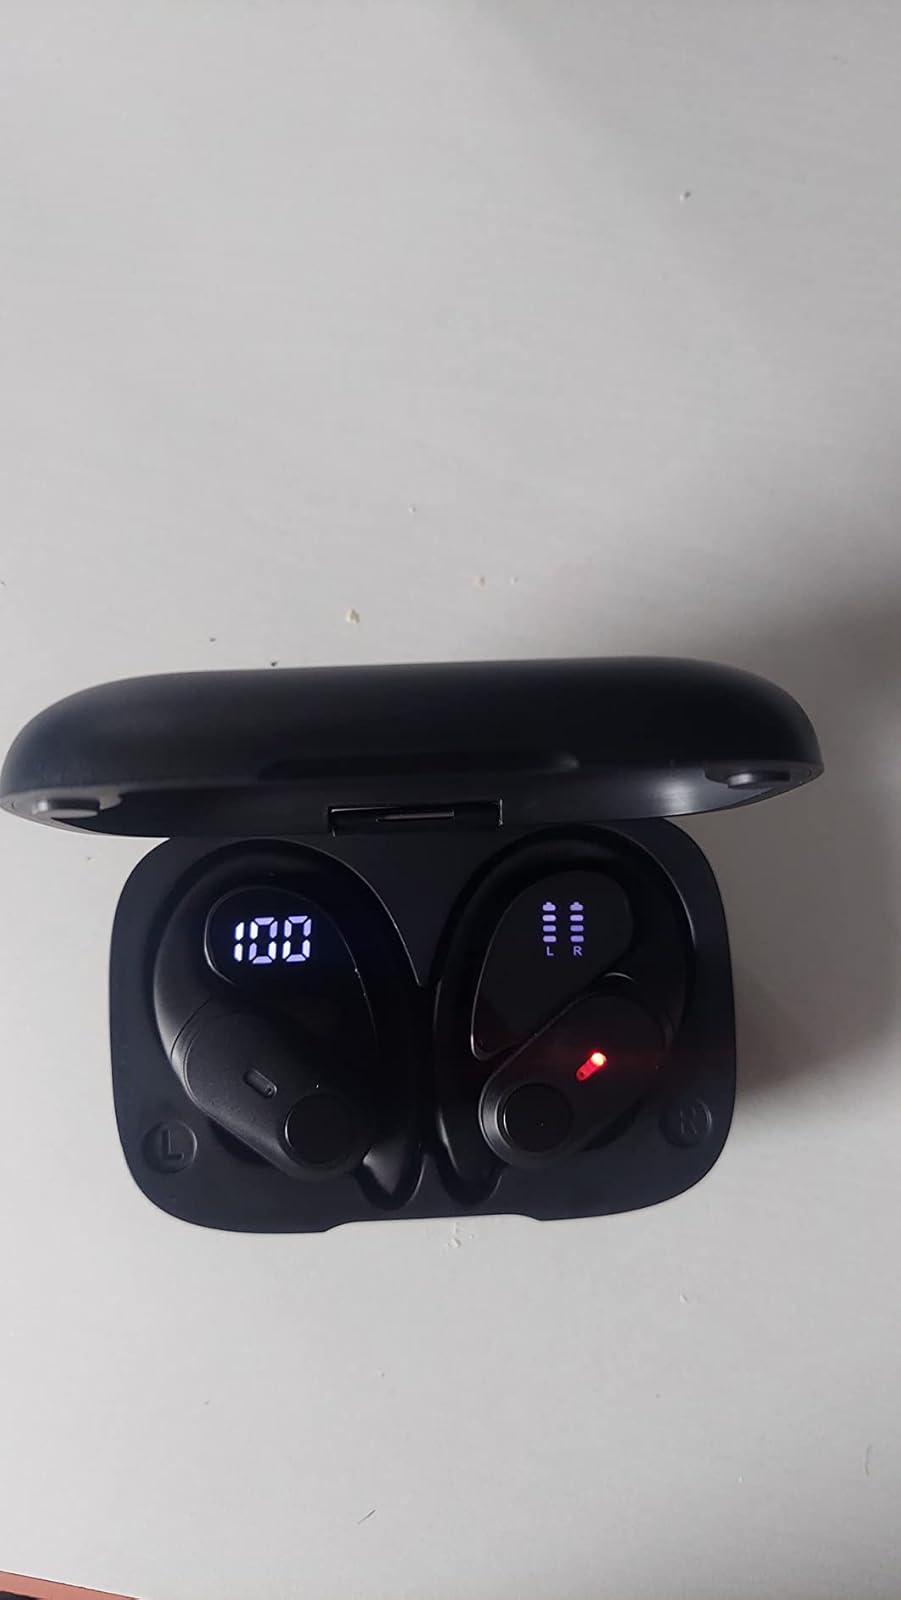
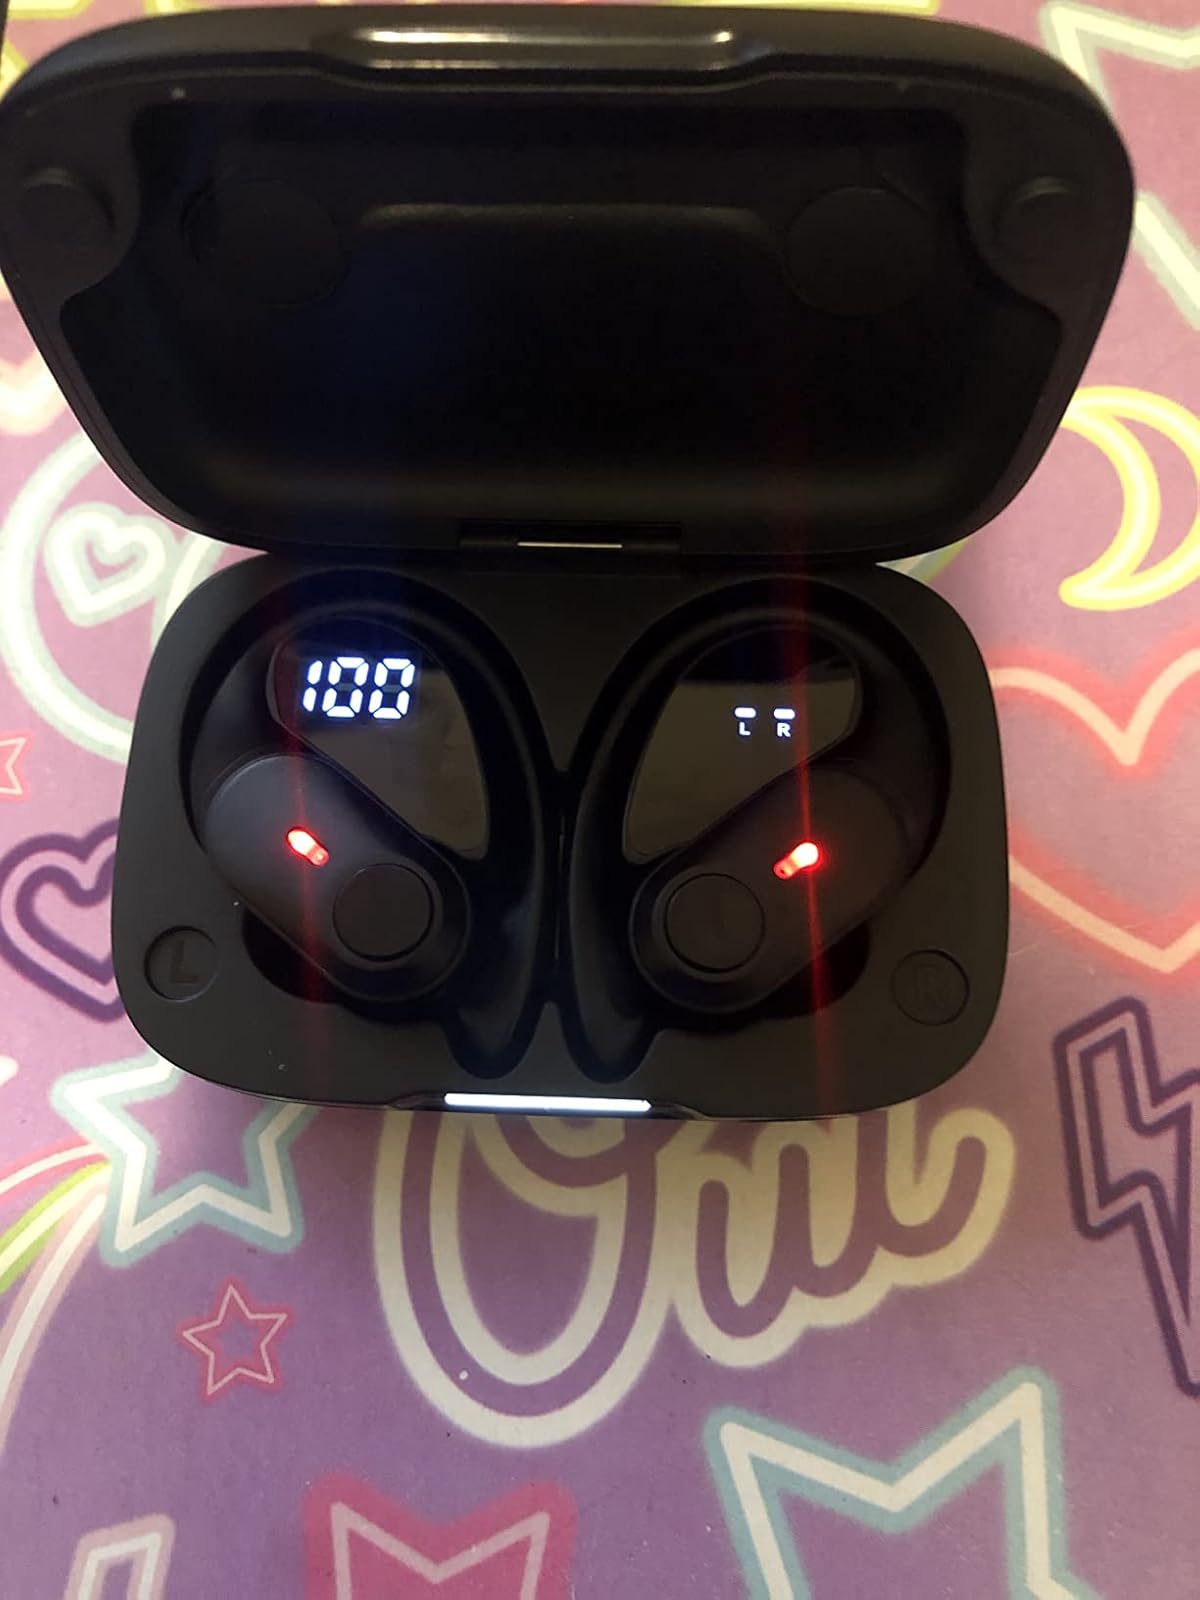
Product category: earbuds
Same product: yes